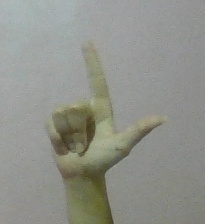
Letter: laam